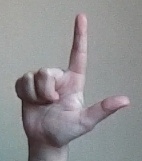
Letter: laam